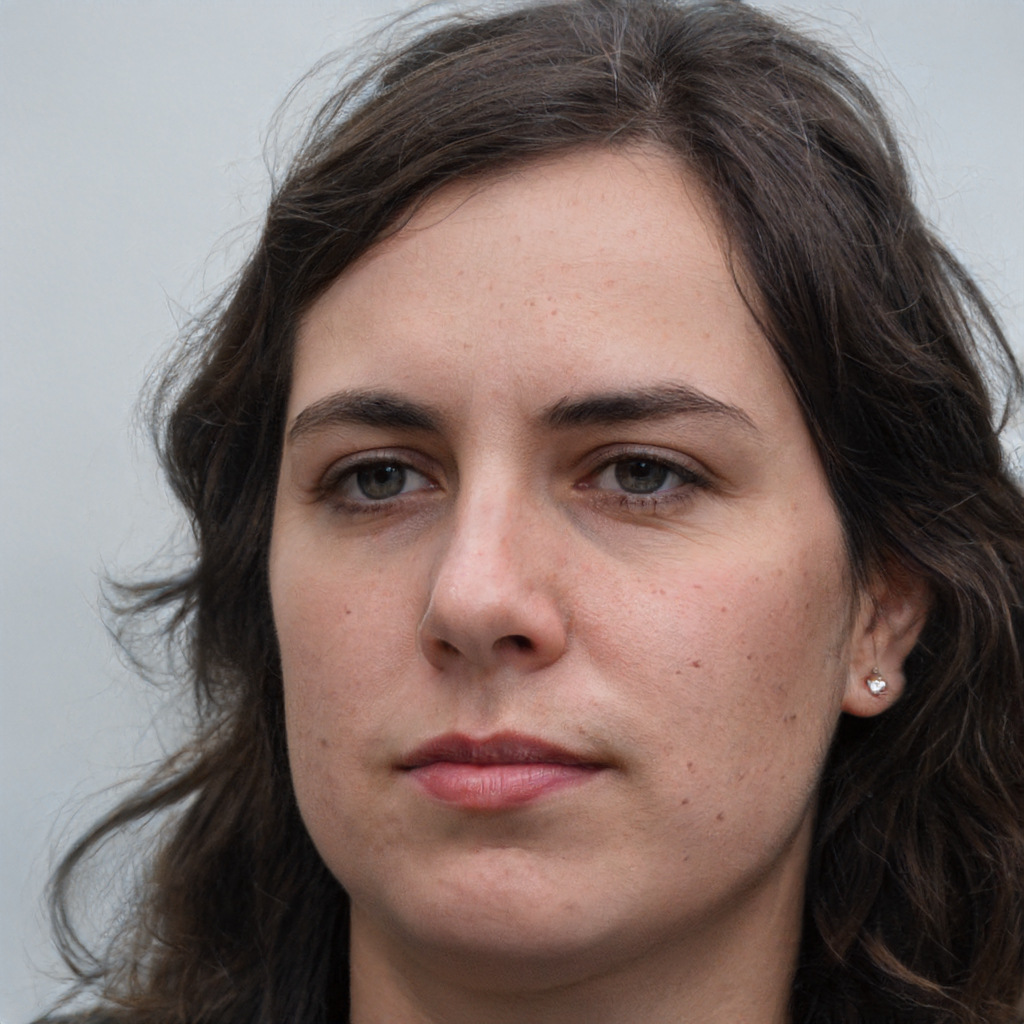
Gender: Female